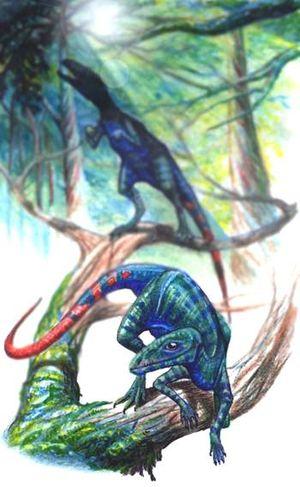
Scleromochlus est un genre éteint de tout petits archosauromorphes avémétatarsaliens ayant vécu au cours du Trias supérieur.